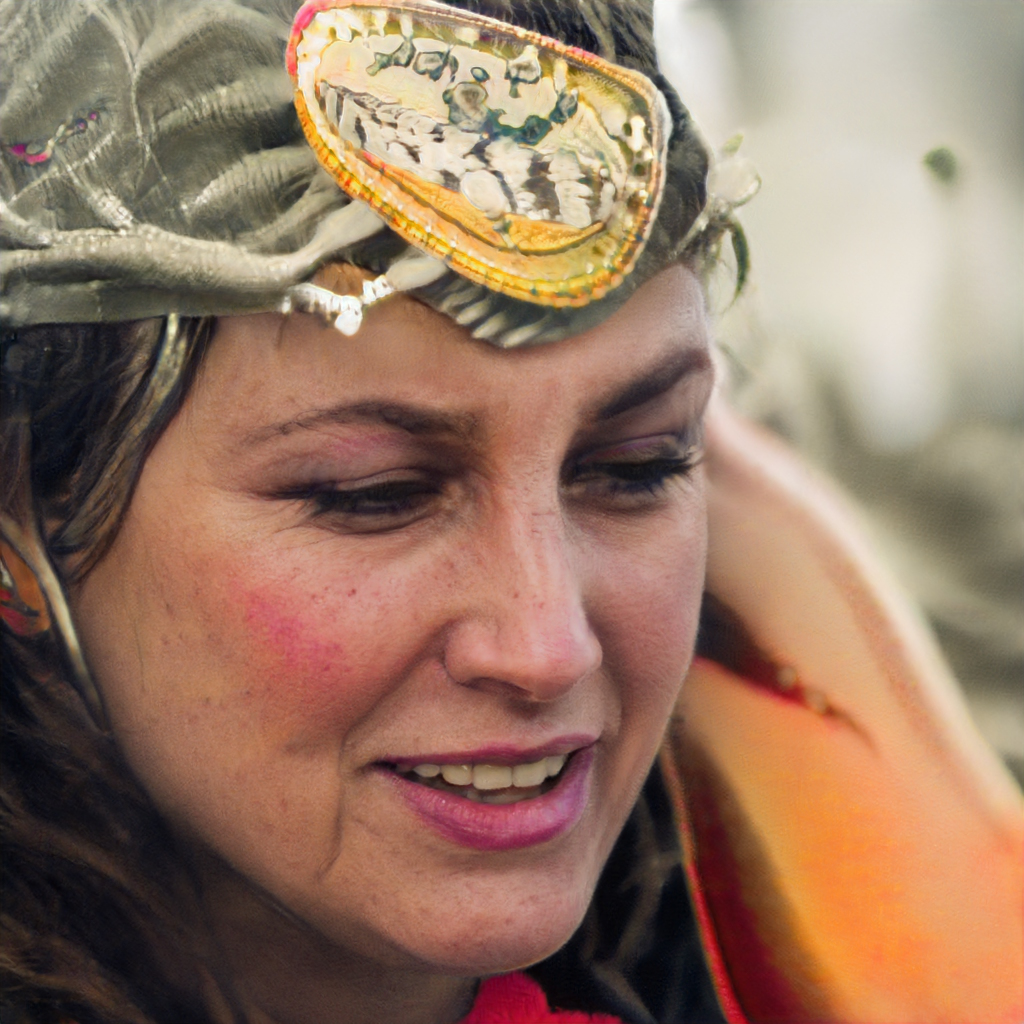
Label: Colored